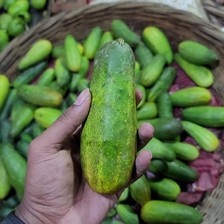
Label: cucumber